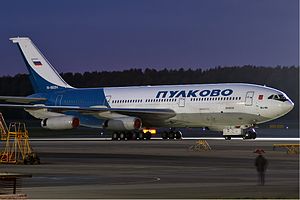
Iljusjin Il-86
Iljusjin Il-86 fra Pulkovo Airlines. (2003)
Iljusjin Il-86, er et russisk passagerfly og Ruslands første wide-body passagerfly. Flyet blev udviklet af flyvirksomheden Iljusjin, i 1970'erne og produceret i 1970'erne og 1980'erne.